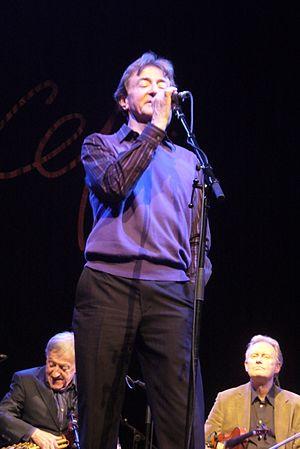
Kevin Conneff, né le 8 janvier 1945 à Donore, est connu pour ses contributions vocale et rythmique au sein du groupe de musique irlandaise The Chieftains, grâce à sa maîtrise vocale et son talent de joueur de bodhrán. Il se joint à ce groupe légendaire en 1976, remplaçant alors Peadar Mercier. Ce changement était inattendu. Il avait été contacté pour participer au 6ᵉ album du groupe, La retraite de Bonaparte, et il ne savait pas à ce moment-là que Peadar Mercier allait mettre fin à sa participation jusqu'à ce que Paddy Moloney lui propose de devenir membre permanent des Chieftains. Il fait depuis lors partie intégrante de la signature sonore du groupe.